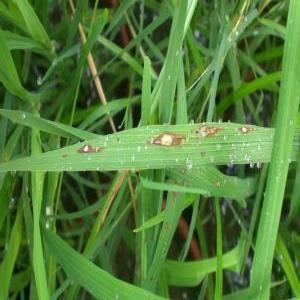
Disease: Blast